Leptobarbus hosii

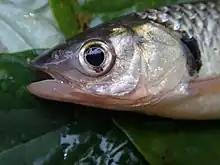
Close up on the eye of "L. hosii" from Sarawak, Malaysia

Named in honor of Charles Hose (1863–1929), British colonial administrator in Borneo, zoologist and ethnologist, who collected the type specimen.